Evil (2005 film)

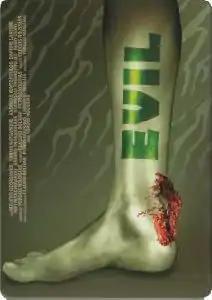
Official DVD Cover

Evil, also known as "Το Κακό" in Greek, is 2005 Greek zombie horror film. The film is notable for being the first Greek zombie film.